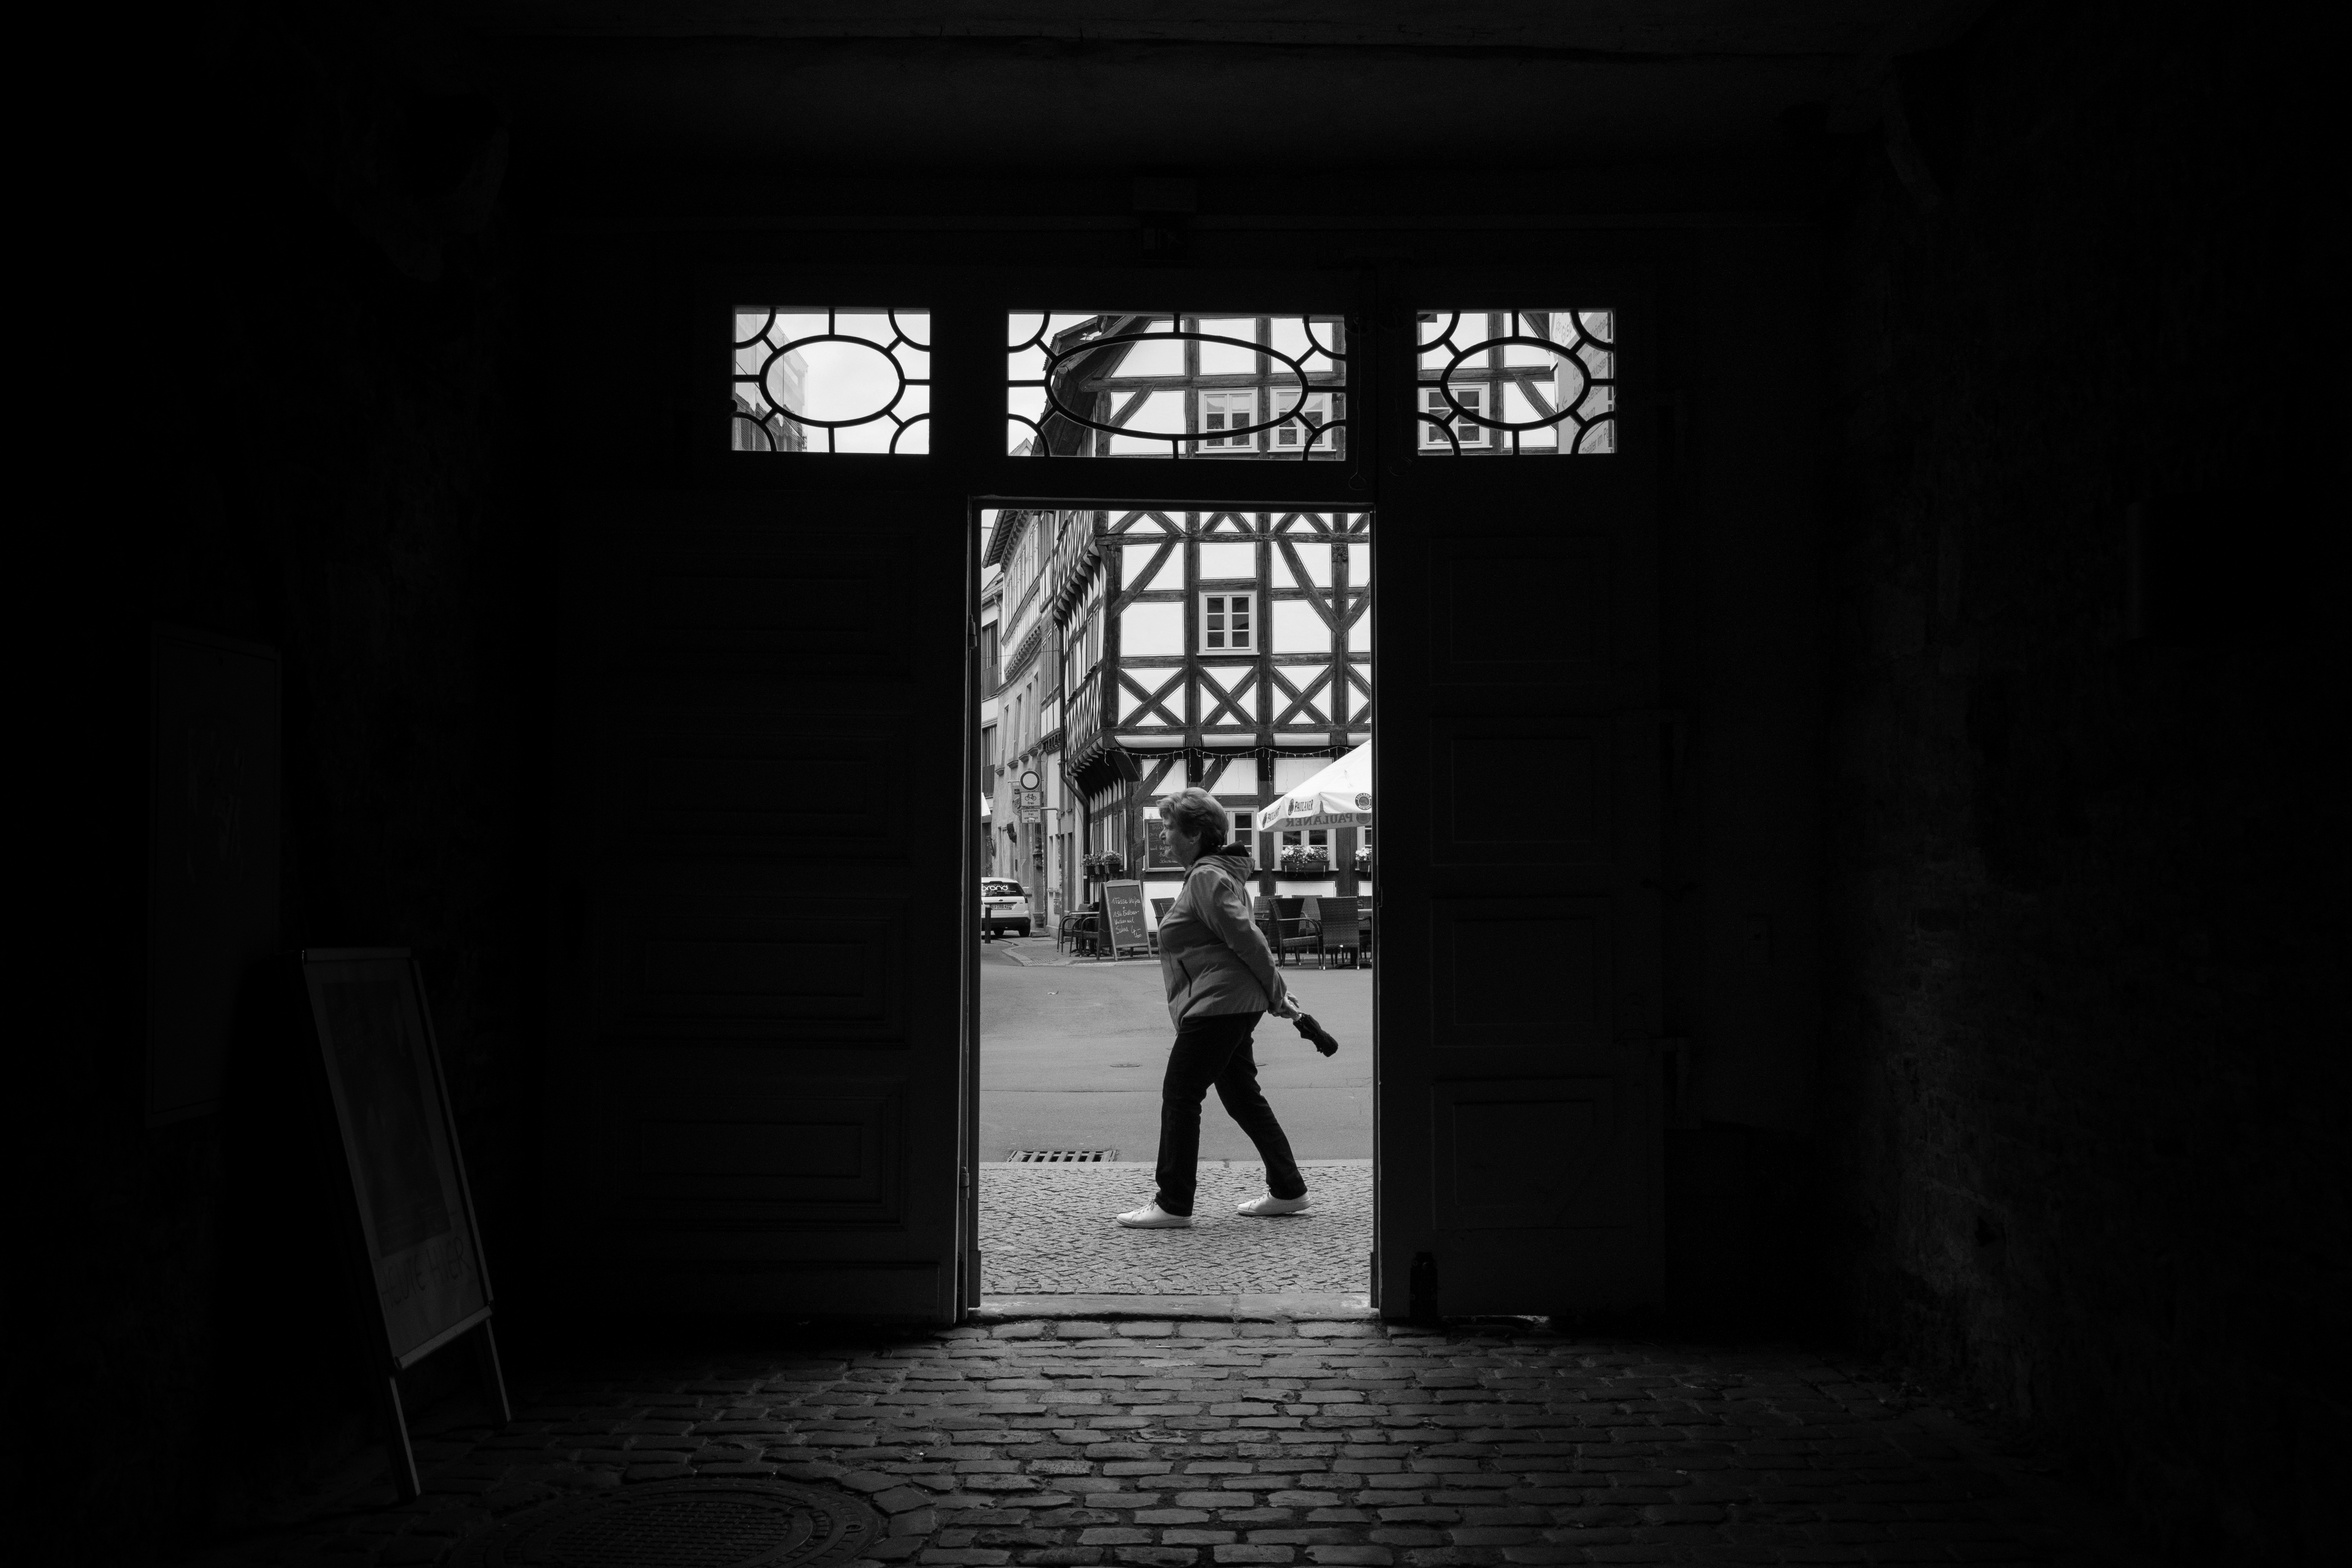
outdoor, light, black and white, white, street, night, city, urban, shadow, darkness, black, monochrome, lady, streetphotography, blackandwhite, candid, citylife, photograph, snapshot, image, shape, strasenfotografie, erfurt, thringen, monochrome photography, film noir